Pünte

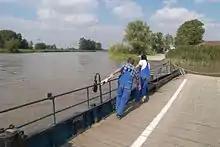
The "pünte" at Wiltshausen near Leer in East Frisia

A pünte (plural: "pünten") is the German term for a type of non-motorised river boat and thus a special type of flat-bottomed boat. It is propelled manually using a crank or hauled by horses on the shore. Today "pünten" are used almost exclusively as ferries.